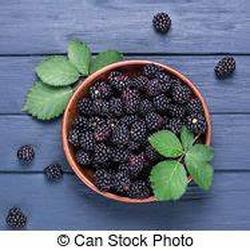
Label: Blackberry